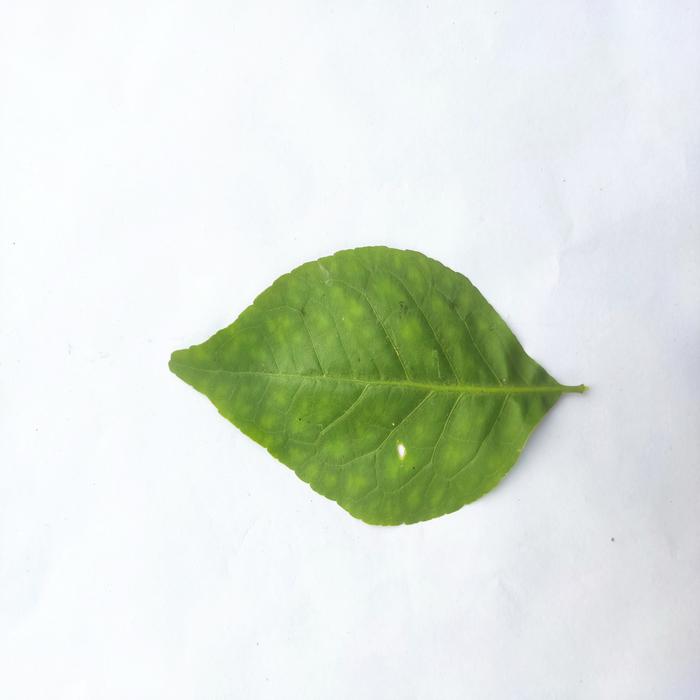
Crop: Aegle Marmelos
Leaf condition: Leaf_Spot